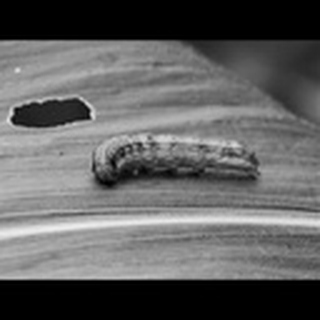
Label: cotton_army_worm